Bapu (director)

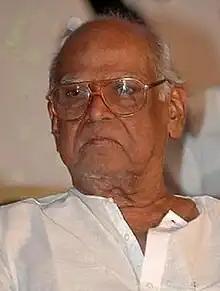
Bapu when conferred with the "Viswa Vikhyata Darsaka Maharshi" award in 2014

Sattiraju Lakshminarayana (15 December 1933 – 31 August 2014), known professionally as Bapu, was an Indian film director, painter, illustrator, cartoonist, screenwriter, music artist, and designer known for his works in Telugu cinema, and Hindi cinema. In 2013, he was awarded the Padma Shri, for his contribution to Indian art and cinema. He has garnered two National Honors, two National Film Awards, seven state Nandi Awards, two Filmfare Awards South, a Raghupathi Venkaiah Award, and a Filmfare Lifetime Achievement Award – South.